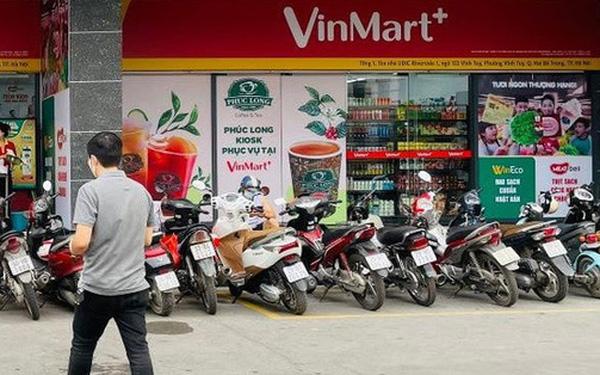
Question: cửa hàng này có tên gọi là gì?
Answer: cửa hàng này có tên gọi là vinmart+